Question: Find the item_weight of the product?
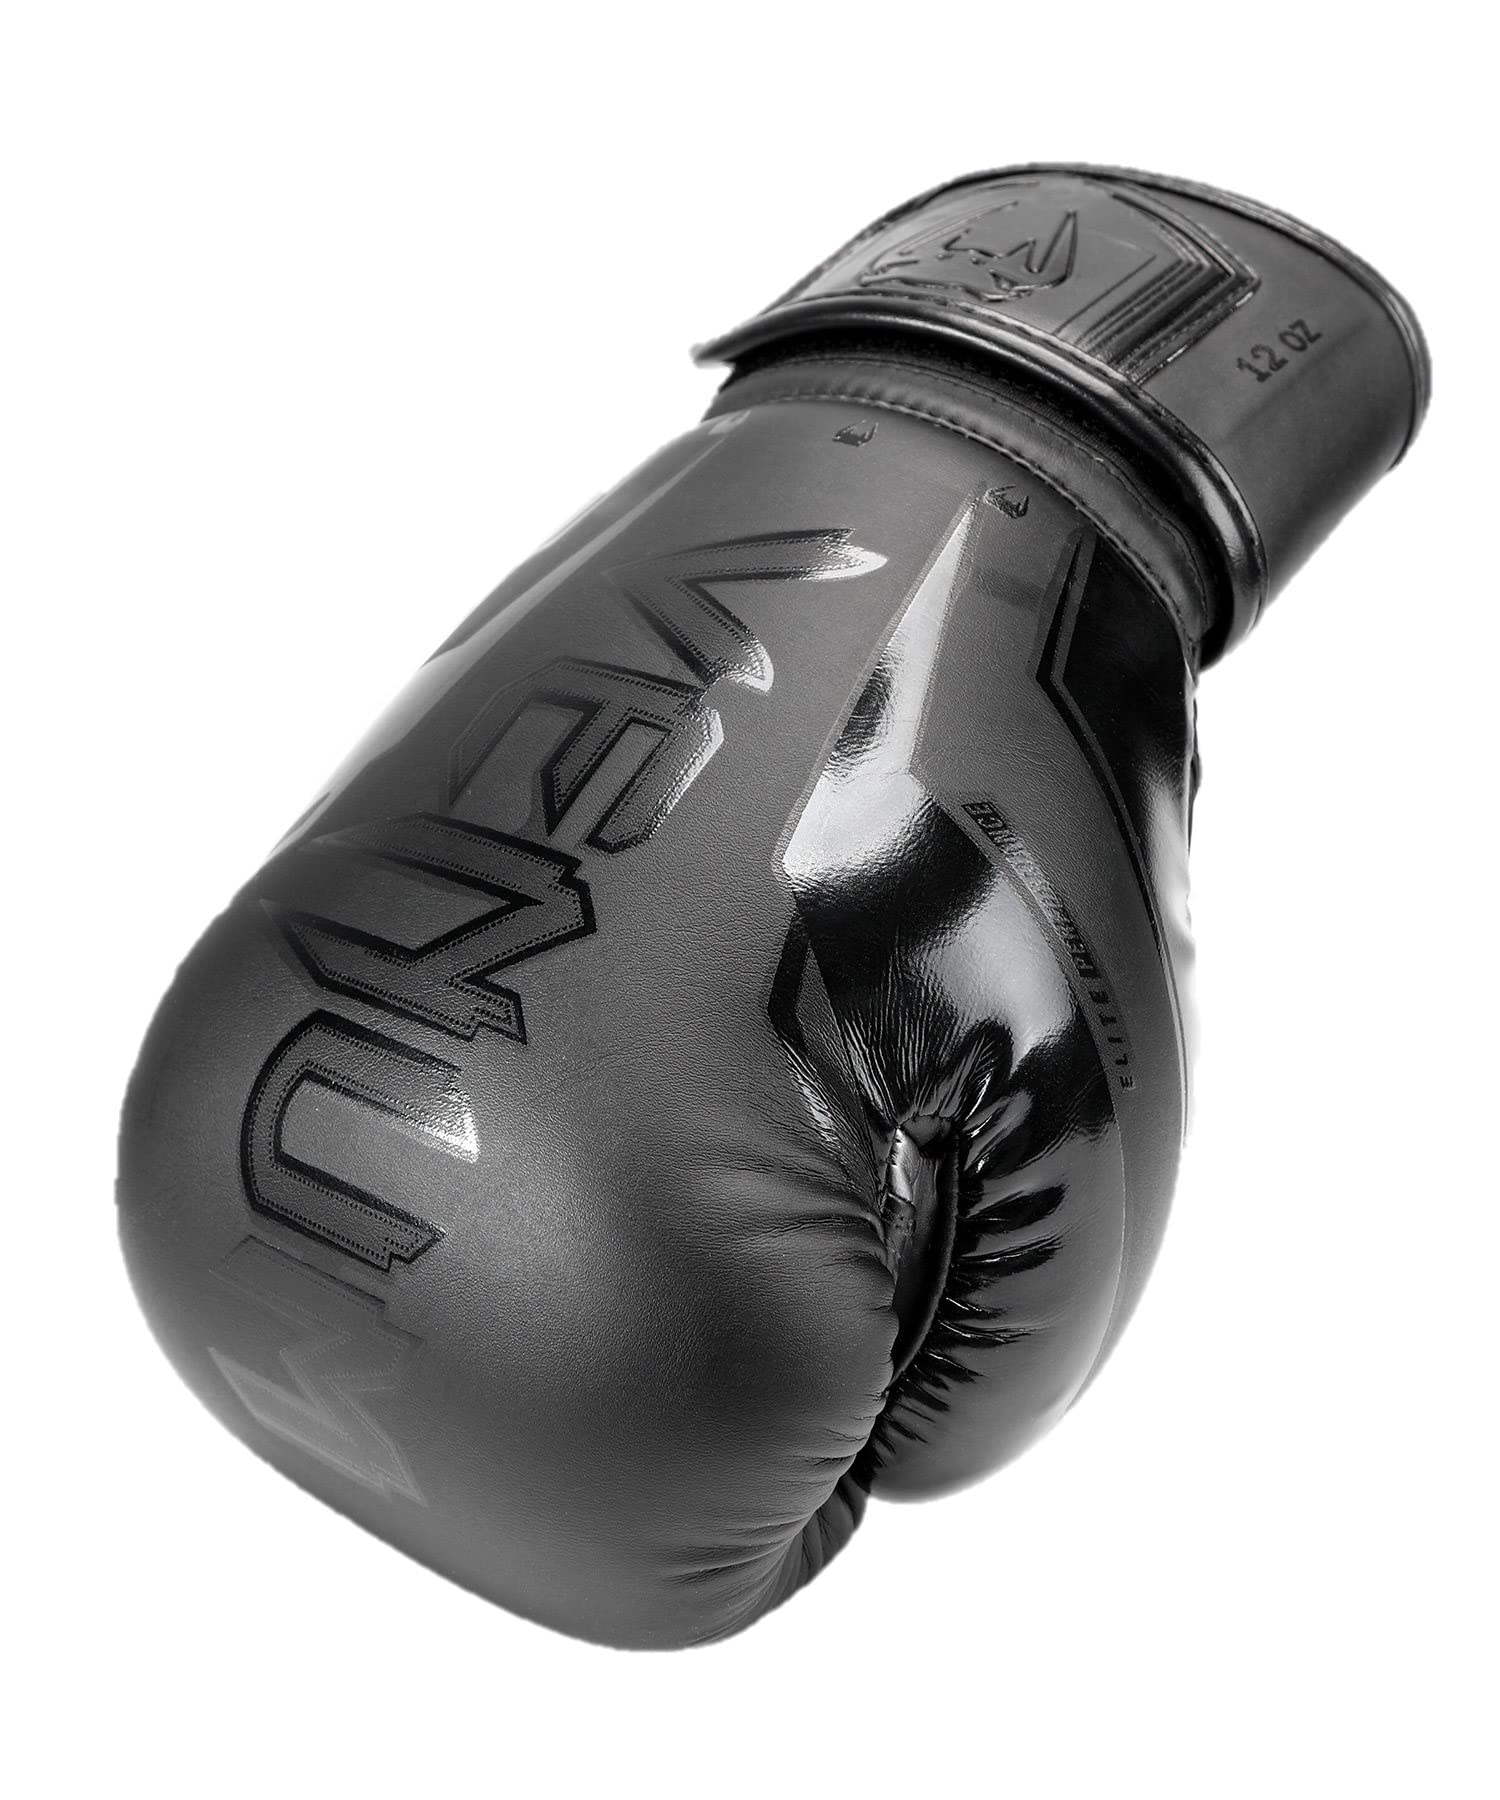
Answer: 12.0 ounce